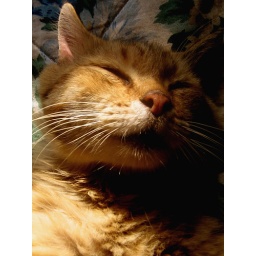
Even my cat Abang, taiko (big brother) in my house needs some lovin'.. don't ya my little publi~poo...